Preetha Krishna

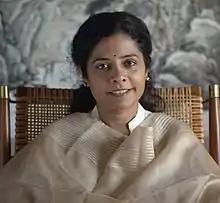
Preetha Krishna

Preetha Krishna (also known as Preethaji) is a spiritual teacher, author and co-founder of Ekam